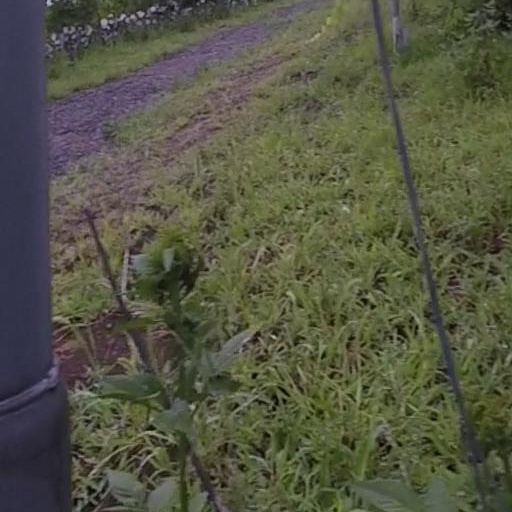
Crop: grape